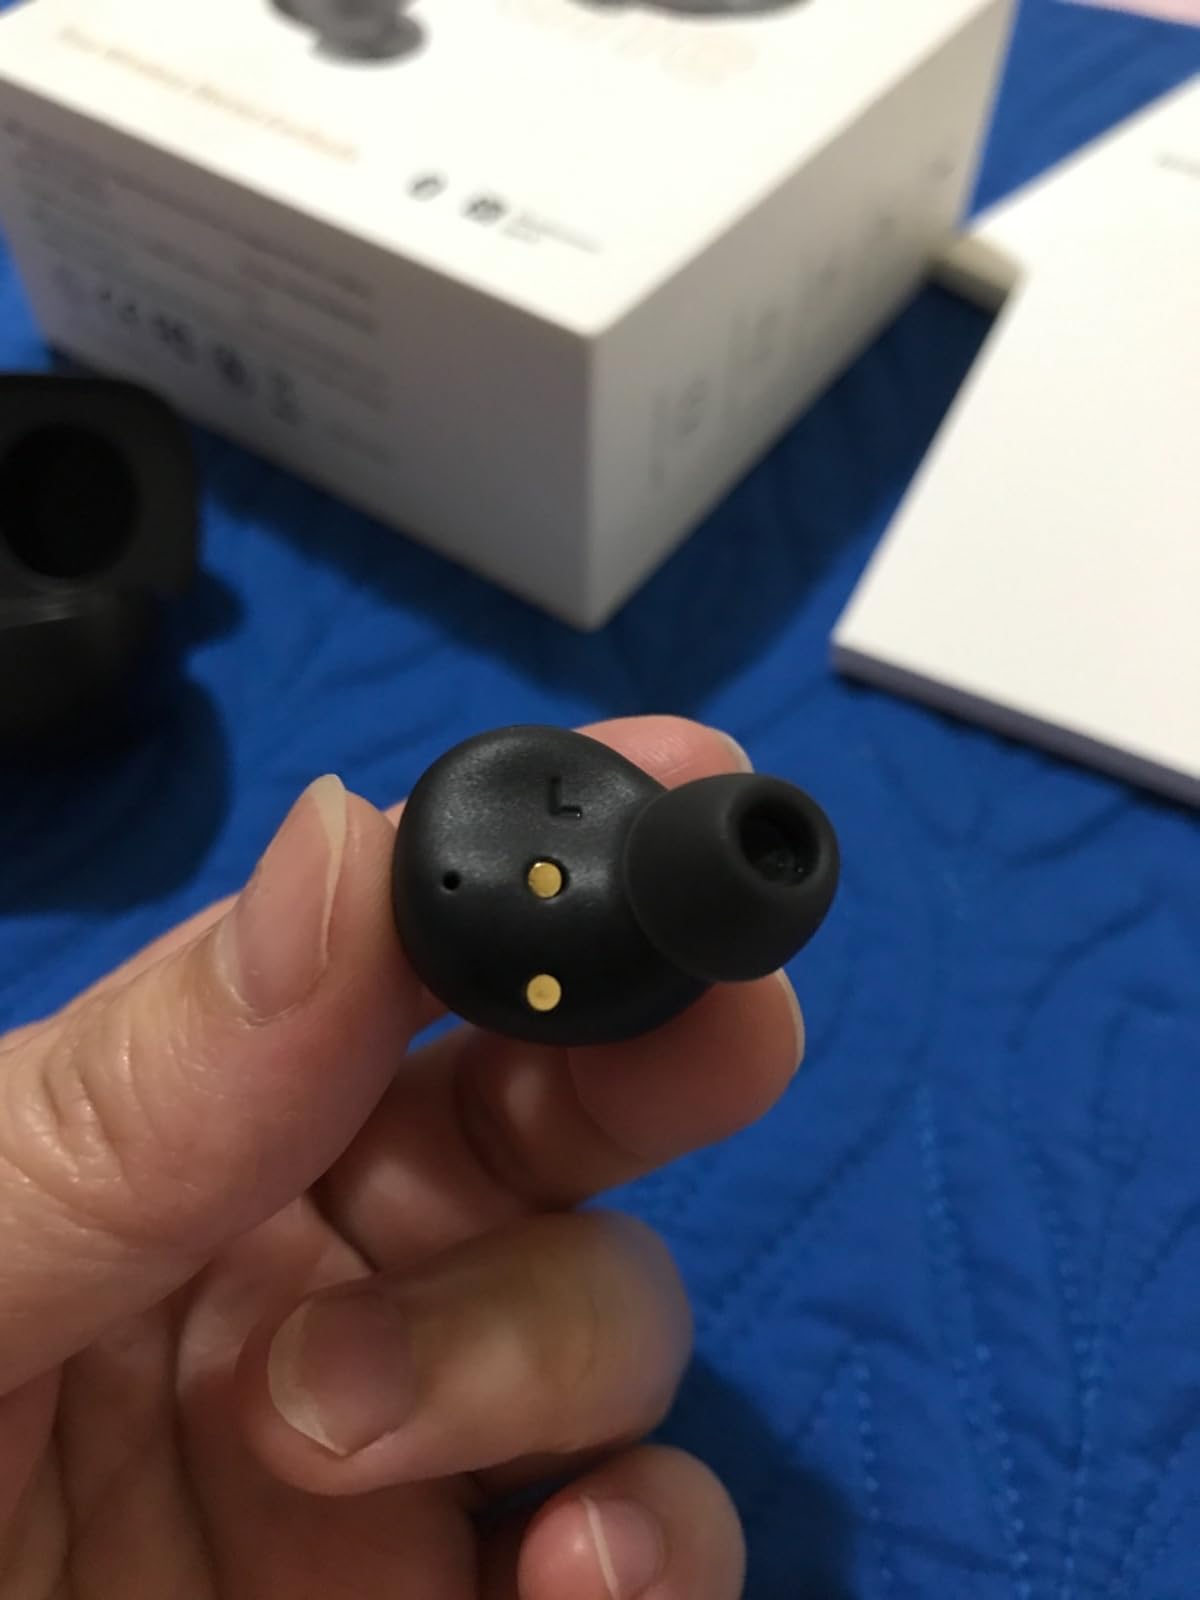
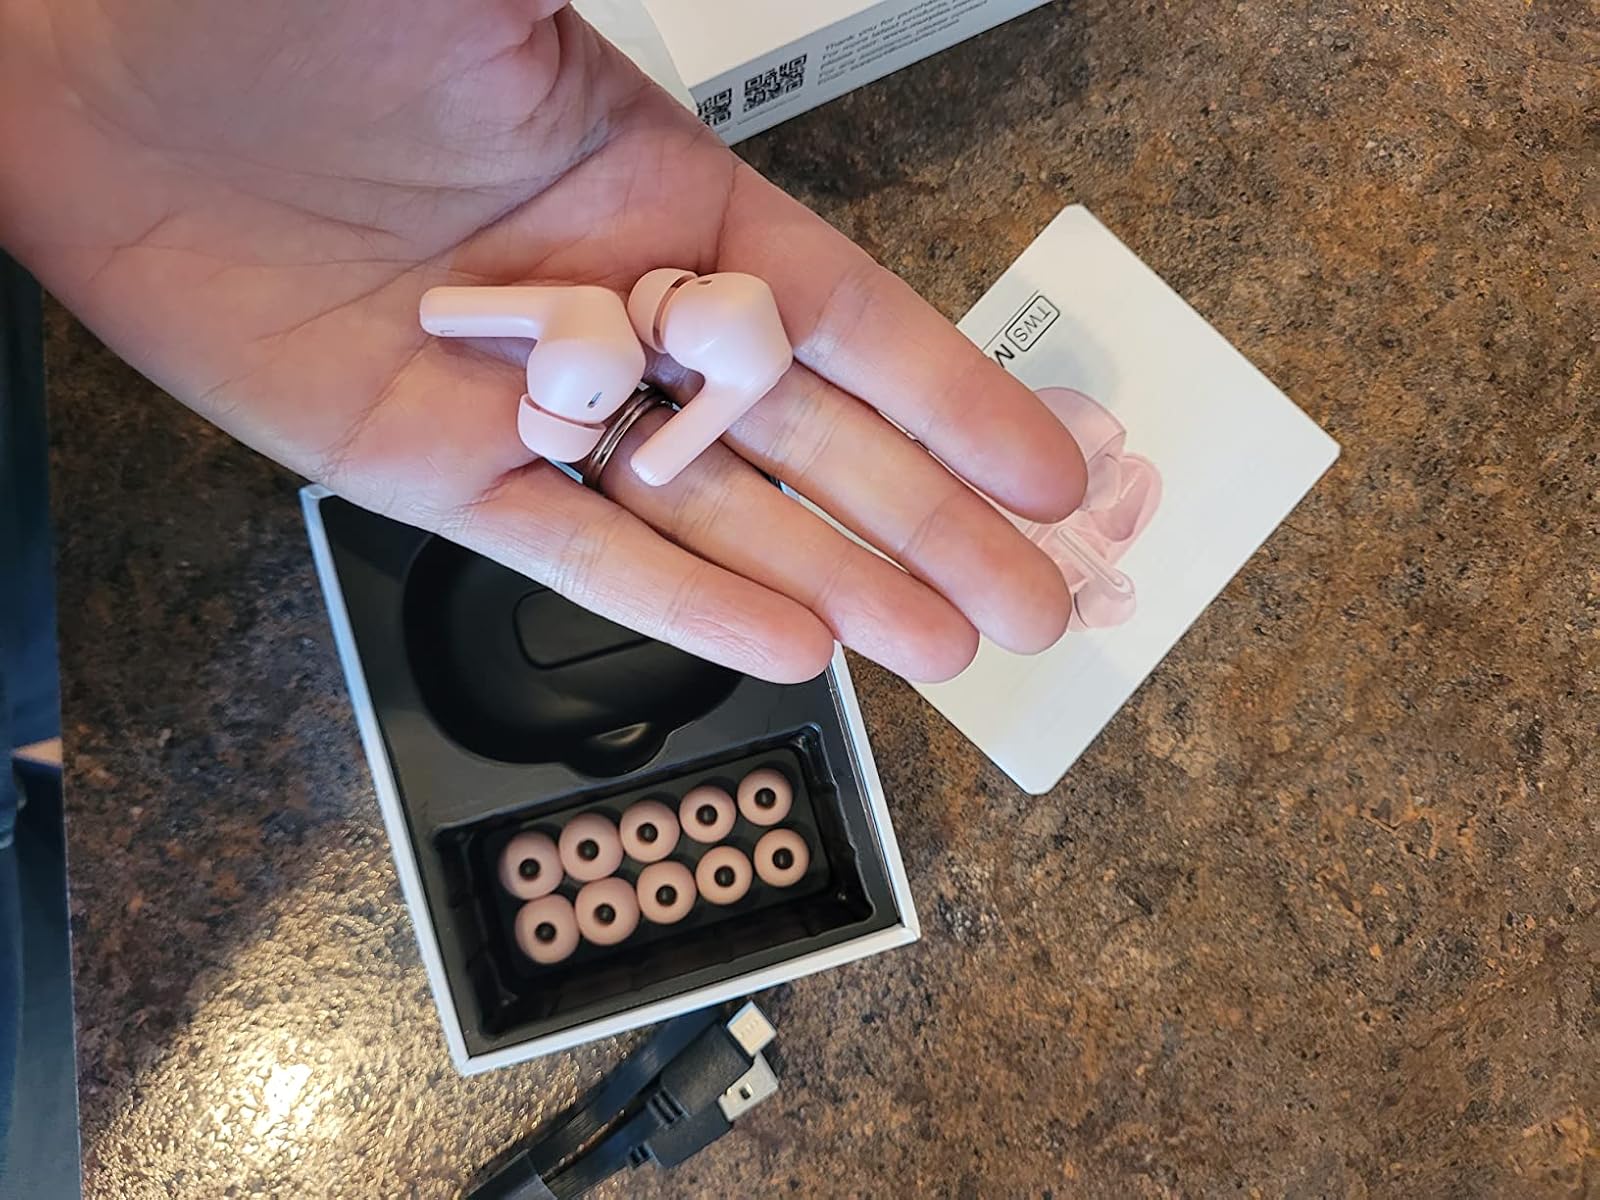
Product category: earbuds
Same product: no